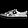
Label: Sneaker